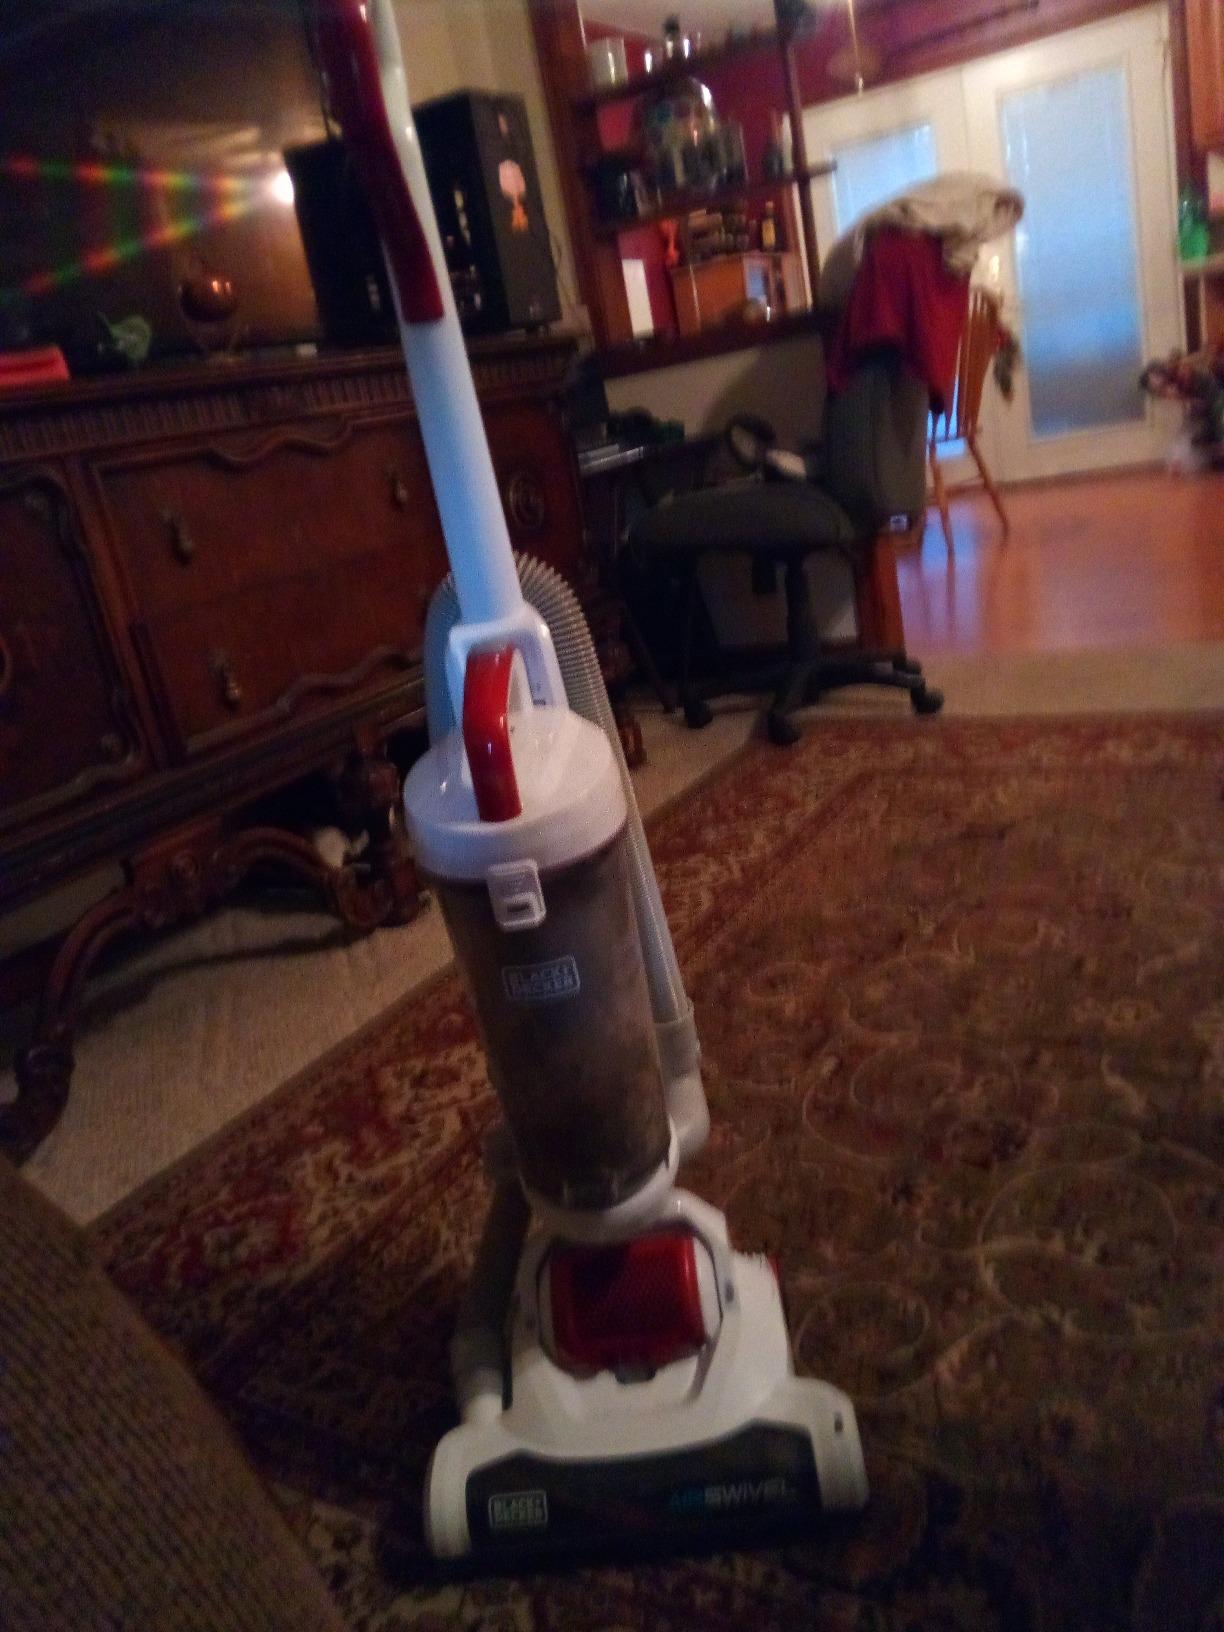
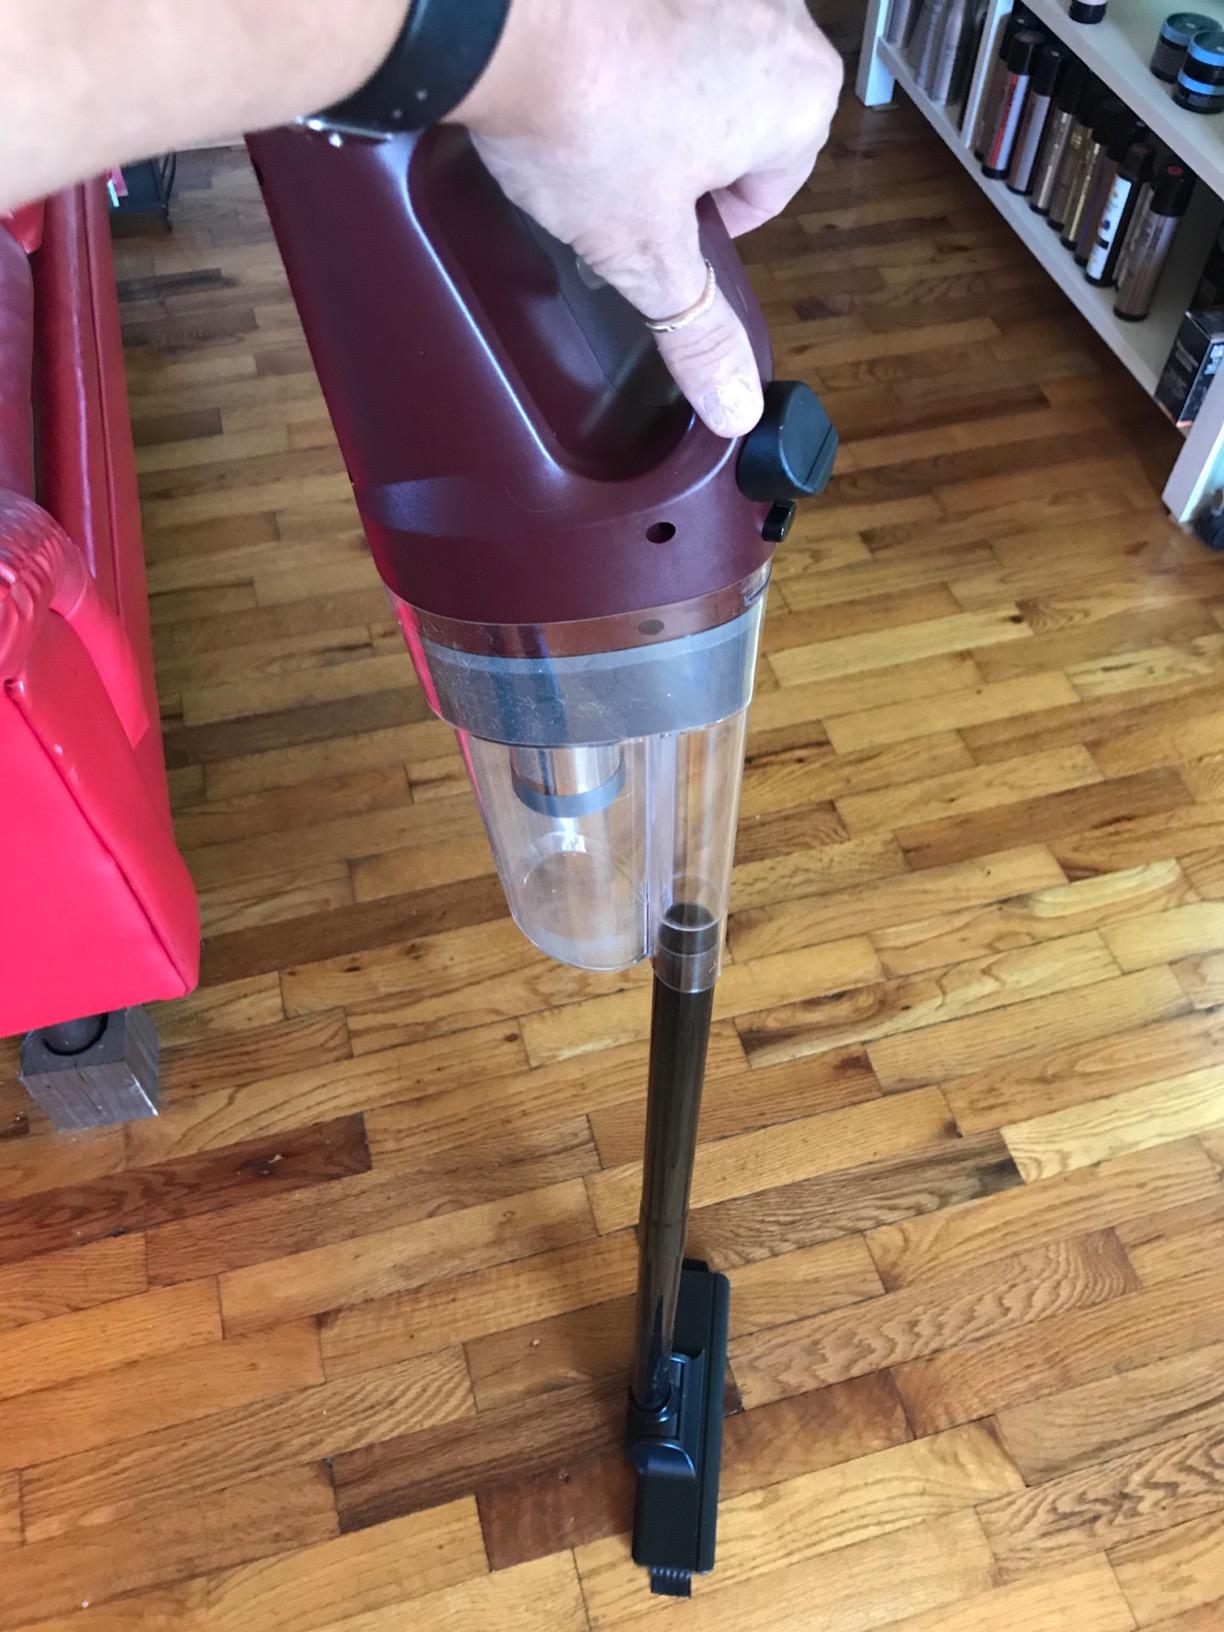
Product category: items_vacuum
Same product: no